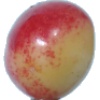
Label: cherry_rainier